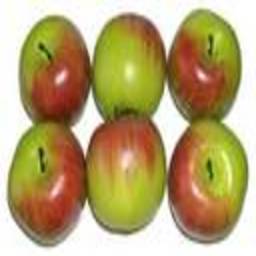
Label: Apple